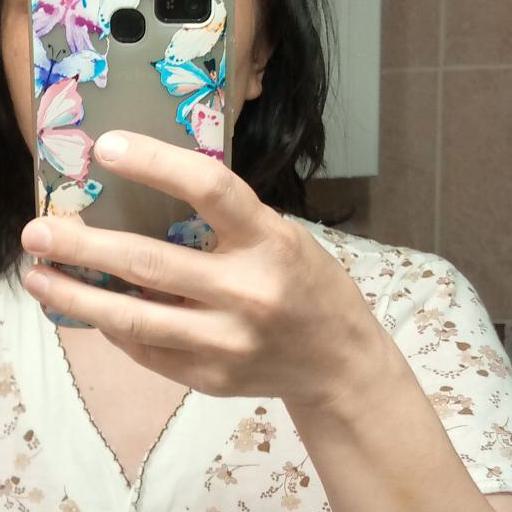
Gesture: no_gesture